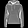
Label: Pullover